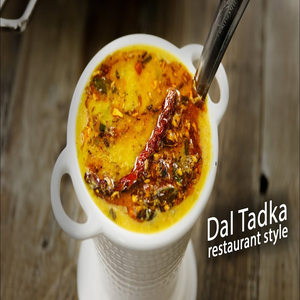
Dish: dal